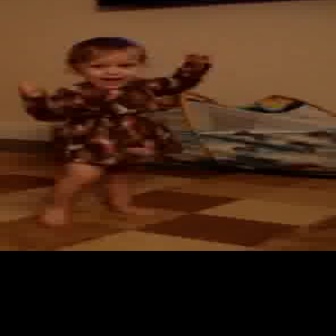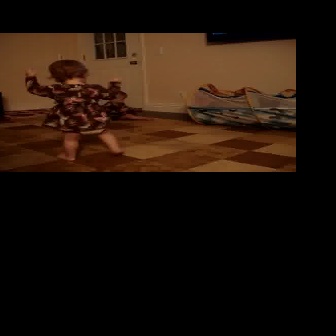
  Please identify the target specified by the bounding box [16,34,209,227] in the first image and locate it in the second image. Return the coordinates in [x_min,y_min,x_max,y_max] format.
Answer: [22,59,123,161]